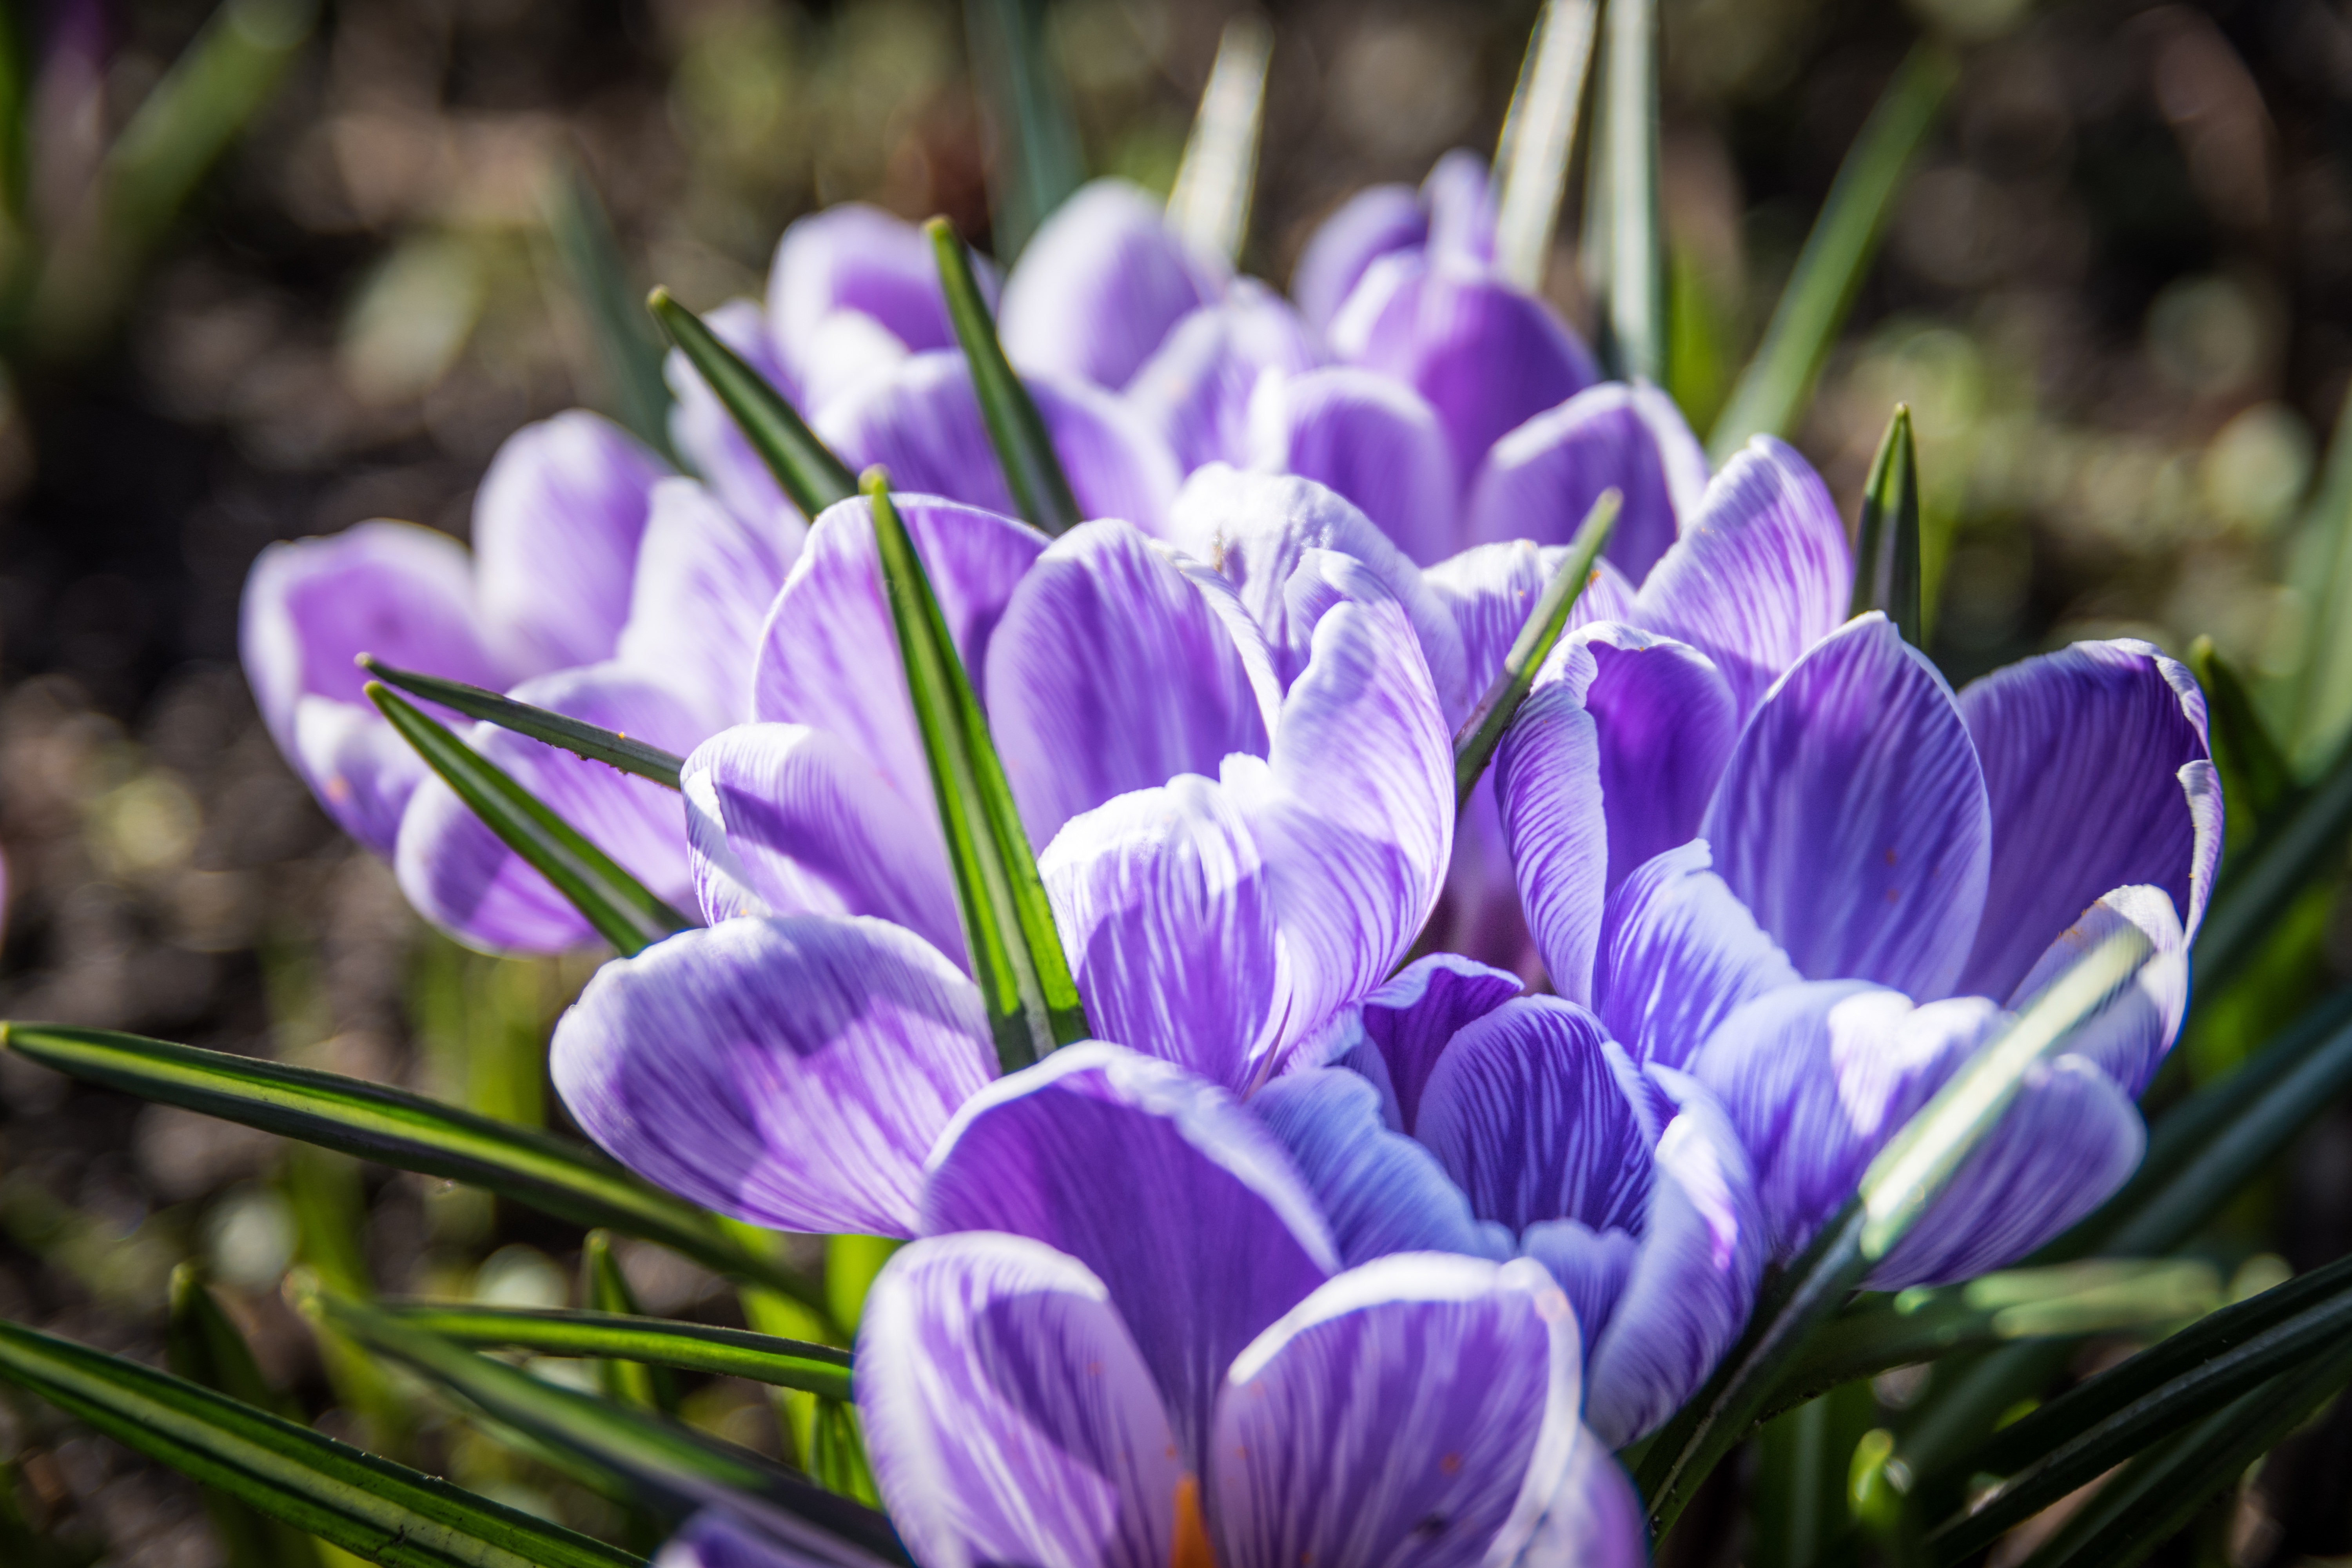
nature, blossom, plant, flower, purple, spring, green, park, botany, flora, pointed flower, eye, crocus, macro photography, flowering plant, land plant, iris family